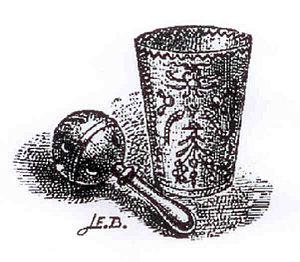
Le grelot de Collé et le verre de Panard.
La société du Caveau, appelée en abrégé le Caveau, est le nom sous lequel a été connue une célèbre société bachique, chantante et littéraire parisienne créée en 1729 à Paris par Pierre Gallet et qui se réunissait deux fois par mois dans la salle basse d'un cabaret rue de Buci. Elle a compté des personnalités comme Piron et le Comte de Caylus.
La goguette est une ancienne pratique sociale festive en France et en Belgique consistant à se réunir en petit groupe amical plutôt masculin de moins de vingt personnes pour passer ensemble un bon moment et chanter. Puis cette pratique devient la base de sociétés festives et carnavalesques constituées.